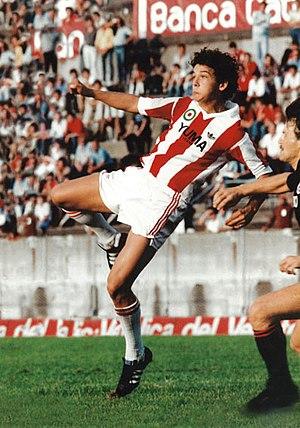
Roberto Baggio, né le 18 février 1967 à Caldogno dans la province de Vicence en Vénétie, est un footballeur international italien, évoluant au poste de milieu offensif ou attaquant des années 1980 à 2000, reconverti dirigeant.